2025 Marikina local elections

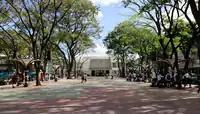
The Marikina Freedom Park in Santa Elena, a perennial site of political events.

On May 15, 2024, a technical malversation complaint was filed against Teodoro and three other city officials before the Office of the Ombudsman. The complaint claimed that a 2024 budgetary ordinance passed by the Marikina City Council allocated ₱130 million in PhilHealth reimbursements to "IT equipment, repair and maintenance of infrastructure and/or donations," rather than the improvement the city's healthcare system, violating a provision of the Universal Health Care Act. Teodoro's camp derided the complaint as a "mere product of misapprehension and misunderstanding of the facts." Mayors for Good Governance, a group of local executives, deemed the complaints politically motivated and described Teodoro as transparent and accountable.